Ramholz Castle

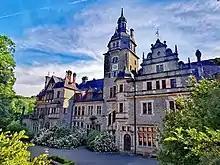
Ramholz Castle, seen from the north, 2022

Ramholz Castle is a German castle located in the hamlet of Ramholz in the Vollmerz district of the town of Schlüchtern, around 40 kilometres southwest of Fulda. The castle and park are cultural monuments according to the .